Okanagan Mission Secondary School

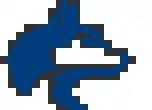

Okanagan Mission Secondary is a public high school in Kelowna, British Columbia, part of School District 23 Central Okanagan. It is well known for its consistent academic performance and successful arts programs, including its Triple Threat (formerly FAME) program, which puts on a full Broadway musical every year. Other notable programs include their successful concert band and two jazz bands, light and heavy. Every three years, the OKM Band takes their grade 10 to 12 concert band students on an international trip to various countries around the world, where they perform at attractions and historical sites like the Roman Colosseum. The grade 9 band class goes to Whistler every year. Okanagan Mission Secondary (OKM) is also ranked as a(n) AAAA school for many of its sports leagues, including its Soccer, Swim, and Hockey Academies. It gained attention province-wide for its Social Media class and their video production of "OKM Gangnam Style" published on the first of November in 2012 on YouTube, which quickly attained over 50,000 views.